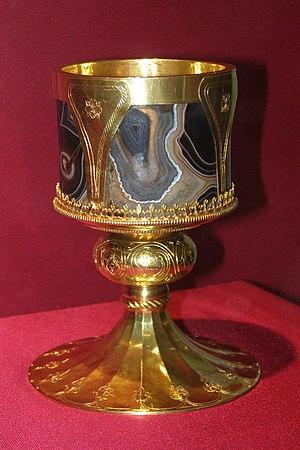
Le calice de Saint Adalbert. Polski: Kielich Świętego Wojciecha.
Saint Adalbert de Prague, né v. 956 et mort en 997, est le deuxième évêque de Prague à la fin du Xᵉ siècle. C'est aussi un moine bénédictin, un missionnaire et un saint de l'Église catholique.